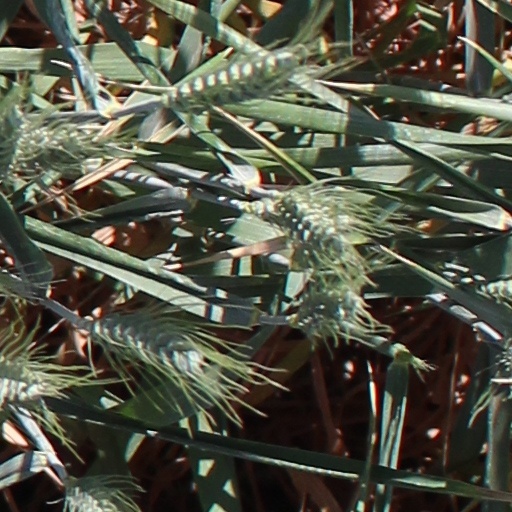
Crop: wheat